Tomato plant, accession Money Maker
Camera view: horizontal (90 deg, fisheye); turntable rotation: 90 degrees
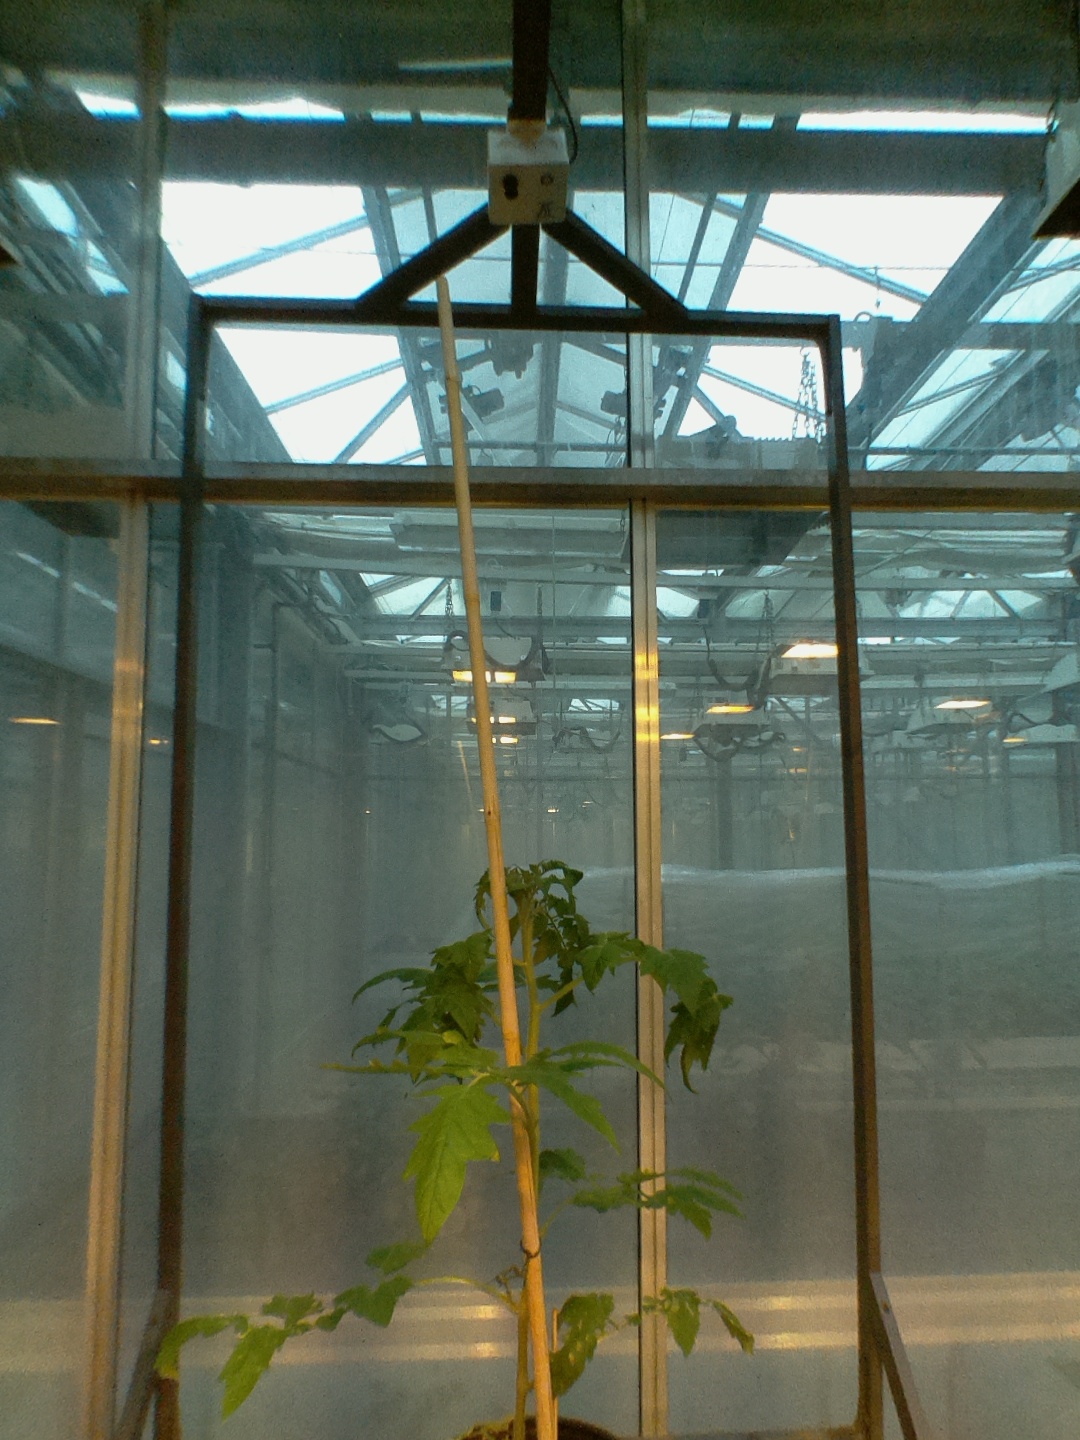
BBCH growth stage 54: 4 inflorescences visible